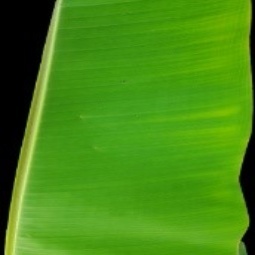
Label: Healthy